Train station

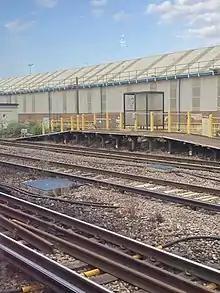
Staff halt at Durnsford Road, Wimbledon

The Great Western Railway in Great Britain began opening "haltes" on 12 October 1903; from 1905, the French spelling was Anglicised to "halt". These GWR halts had the most basic facilities, with platforms long enough for just one or two carriages; some had no raised platform at all, necessitating the provision of steps on the carriages. Halts were normally unstaffed, tickets being sold on the train. On 1 September 1904, a larger version, known on the GWR as a "platform" instead of a "halt", was introduced; these had longer platforms, and were usually staffed by a senior grade porter, who sold tickets and sometimes booked parcels or milk consignments.